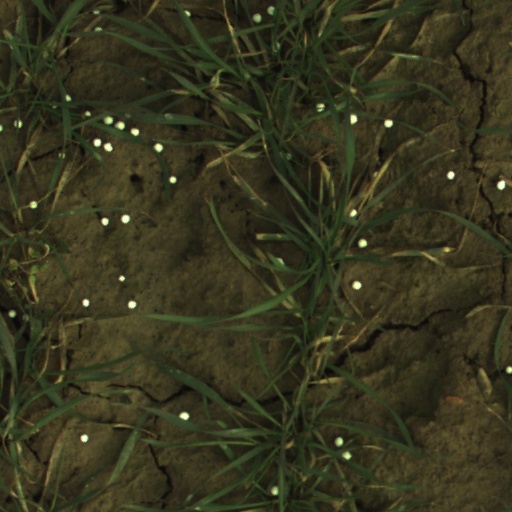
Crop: wheat